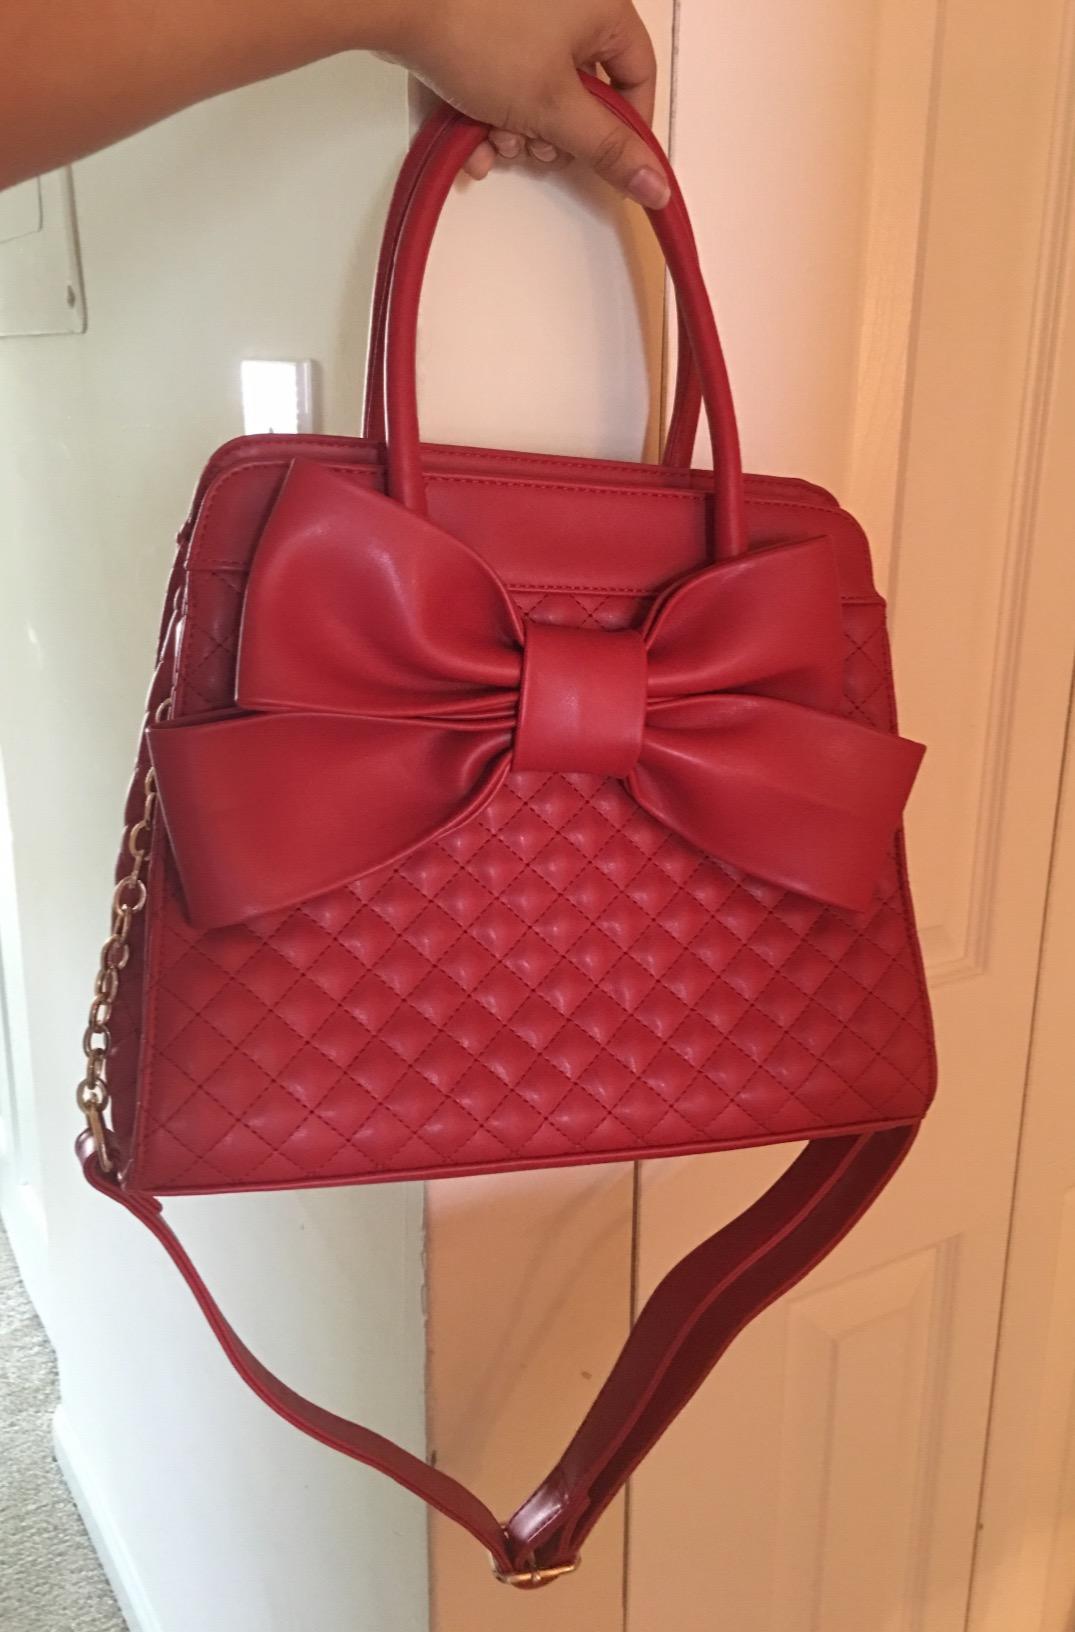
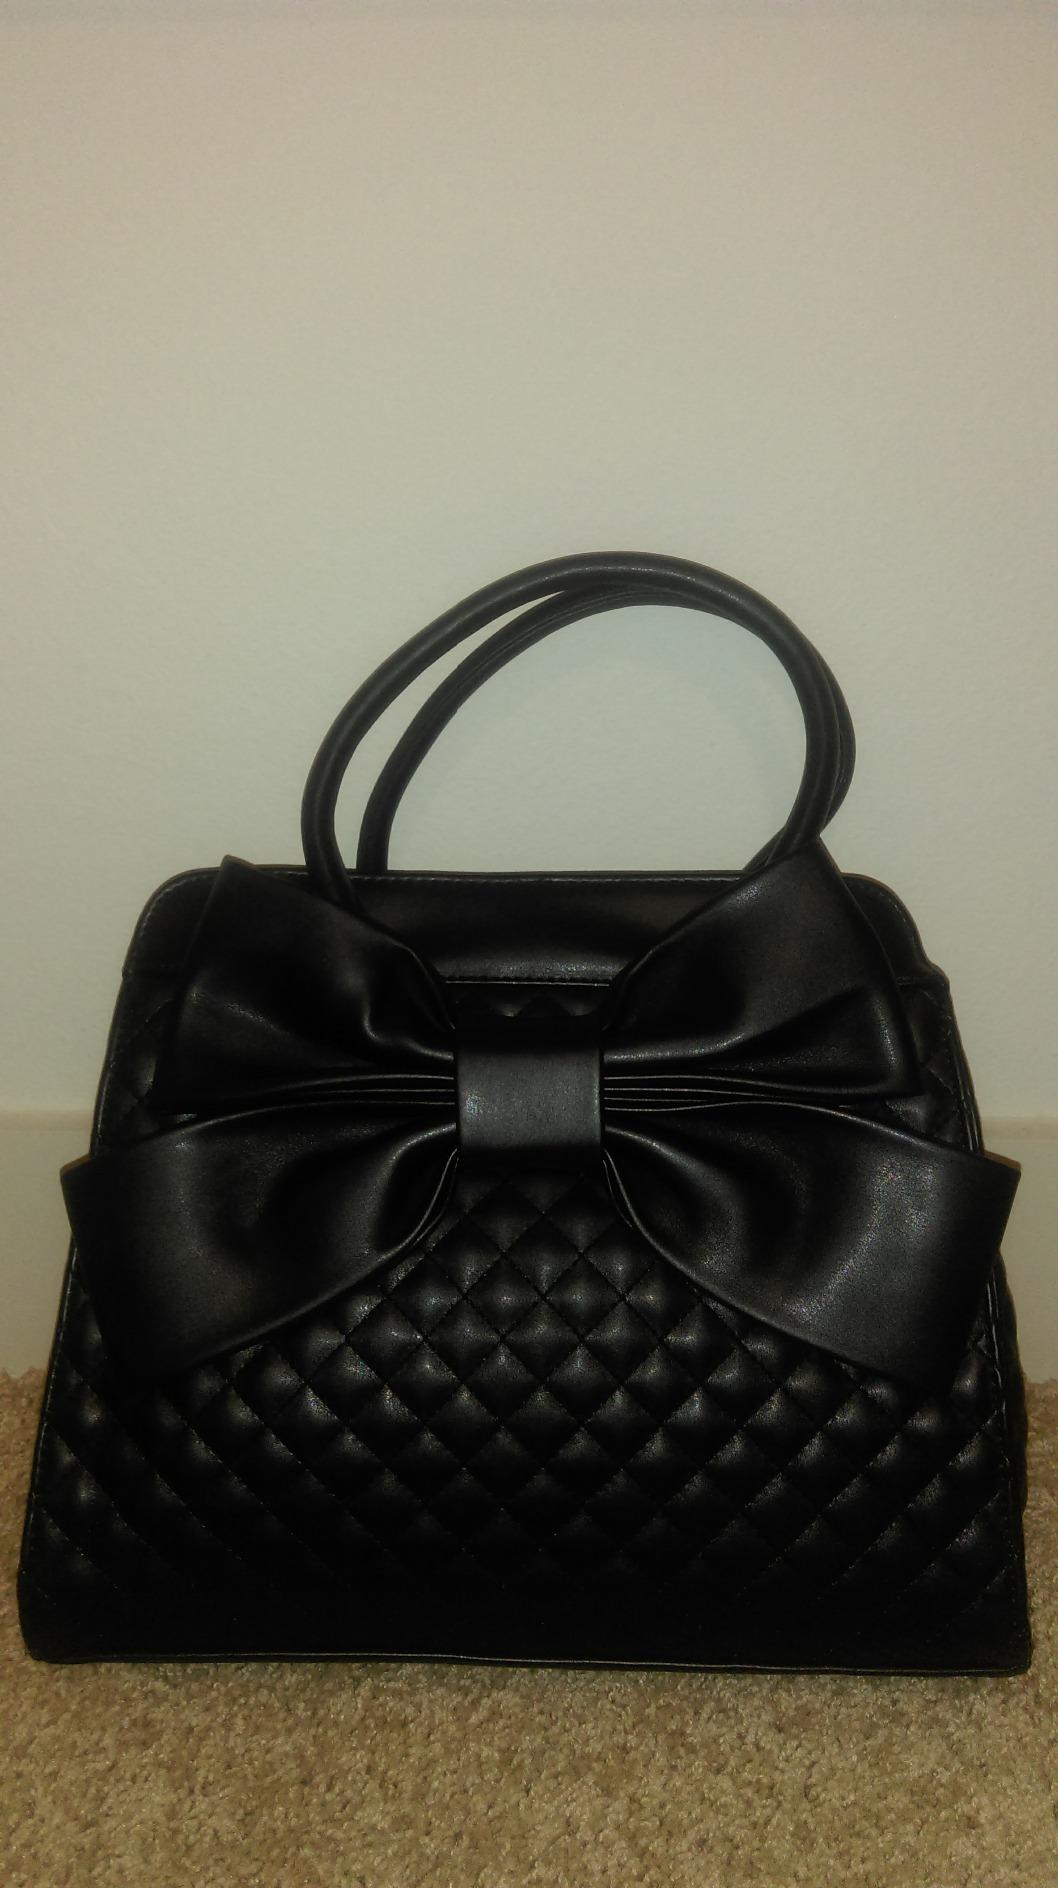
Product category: accessories_handbag
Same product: no